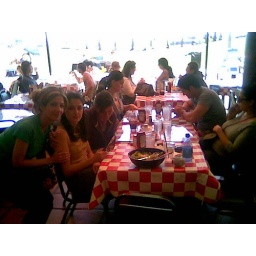
sidewalk cafe in venice beach